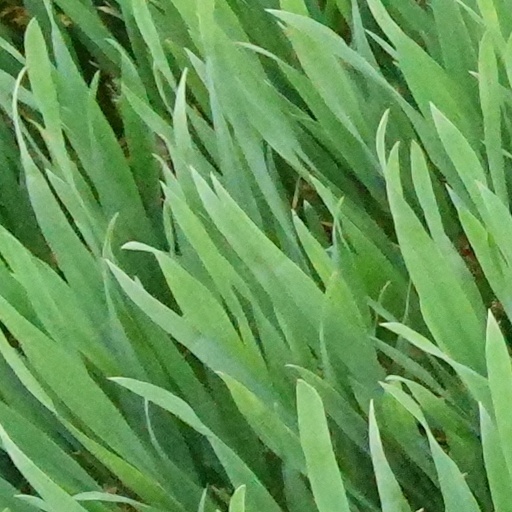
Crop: wheat